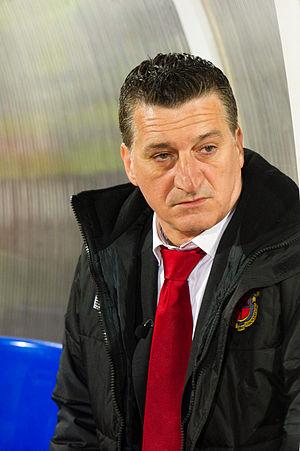
Allen Bula, né le 4 janvier 1965 à Gibraltar, est un footballeur gibraltarien reconverti en entraîneur. Il est l'oncle de Danny Higginbotham, footballeur professionnel.